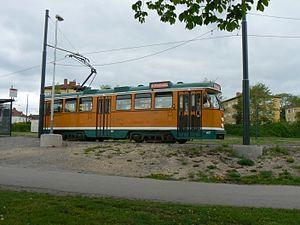
Le tramway de Norrköping, circule depuis 1904 dans la ville de Norrköping en Suède, il est géré par la société Östgötatrafiken. Norrköping est une des rares villes suédoises à avoir conservé ses tramways avec Göteborg et Stockholm.